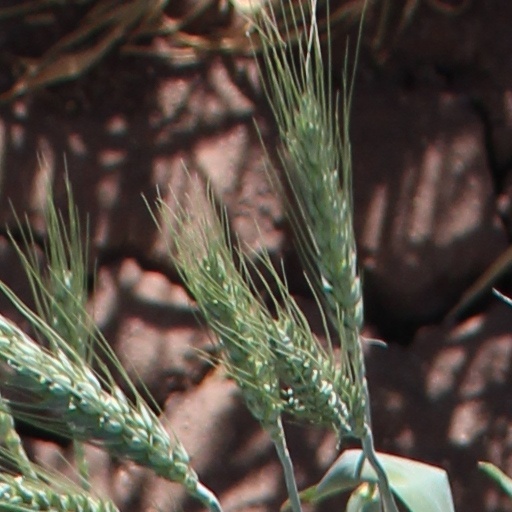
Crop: wheat